Wing-Northup House

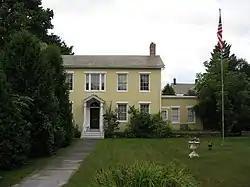
Wing-Northup House, September 2009

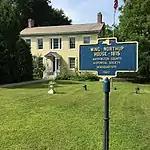
2015 photo

Wing-Northup House, also known as the Washington County Historical Society Headquarters, is a historic home located at Fort Edward in Washington County, New York. It was built about 1815 by entrepreneur Daniel Wood Wing and is a two-story, five-bay, center entrance brick front building, with a two-story brick ell. A one-story brick side wing was added about 1880. The property was acquired in 1884 by James M. Northup, and in 1982 by the Washington County Historical Society.